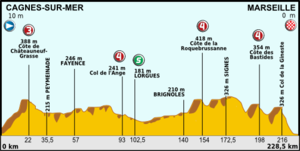
La 5ᵉ étape du Tour de France 2013 s'est déroulée le mercredi 3 juillet 2013. Elle part de Cagnes-sur-Mer et arrive à Marseille.